List of birds of Afghanistan

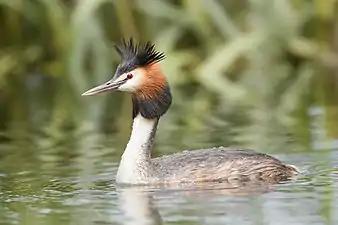
Great crested grebe

Grebes are small to medium-large freshwater diving birds. They have lobed toes and are excellent swimmers and divers. However, they have their feet placed far back on the body, making them quite ungainly on land.